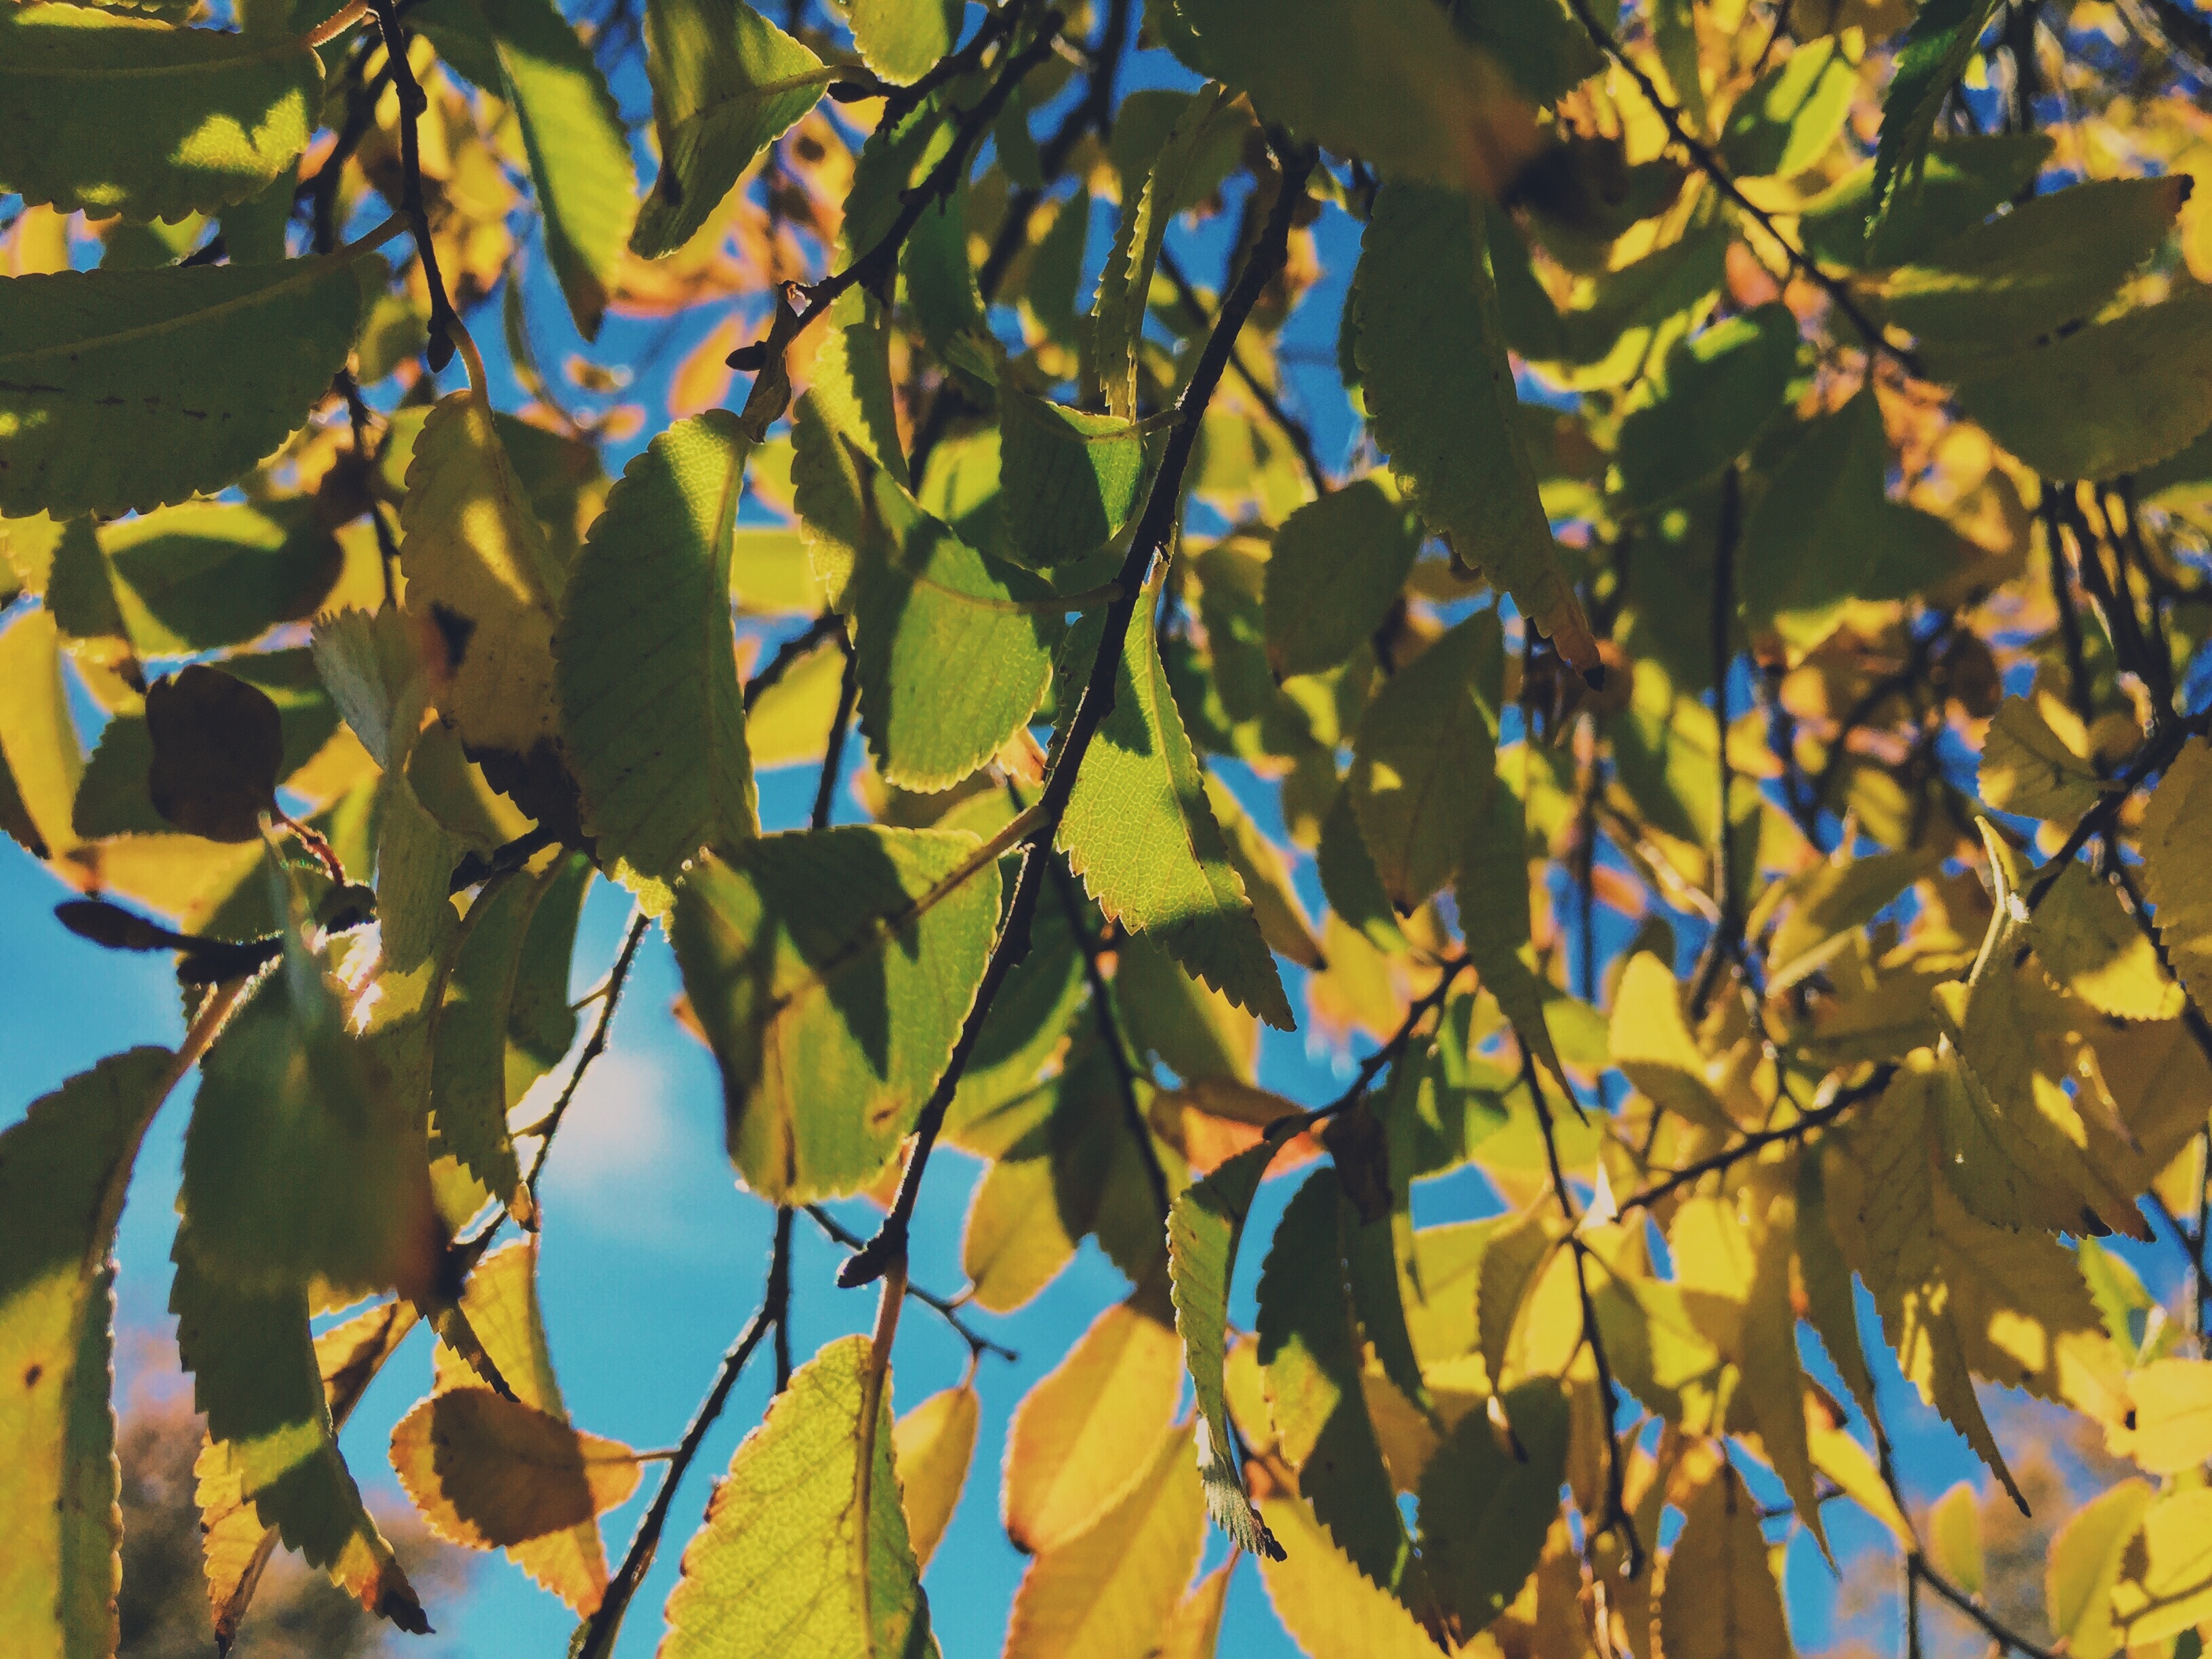
tree, branch, plant, sunlight, leaf, flower, green, autumn, botany, yellow, flora, season, shrub, deciduous, ecosystem, flowering plant, maidenhair tree, woody plant, land plant